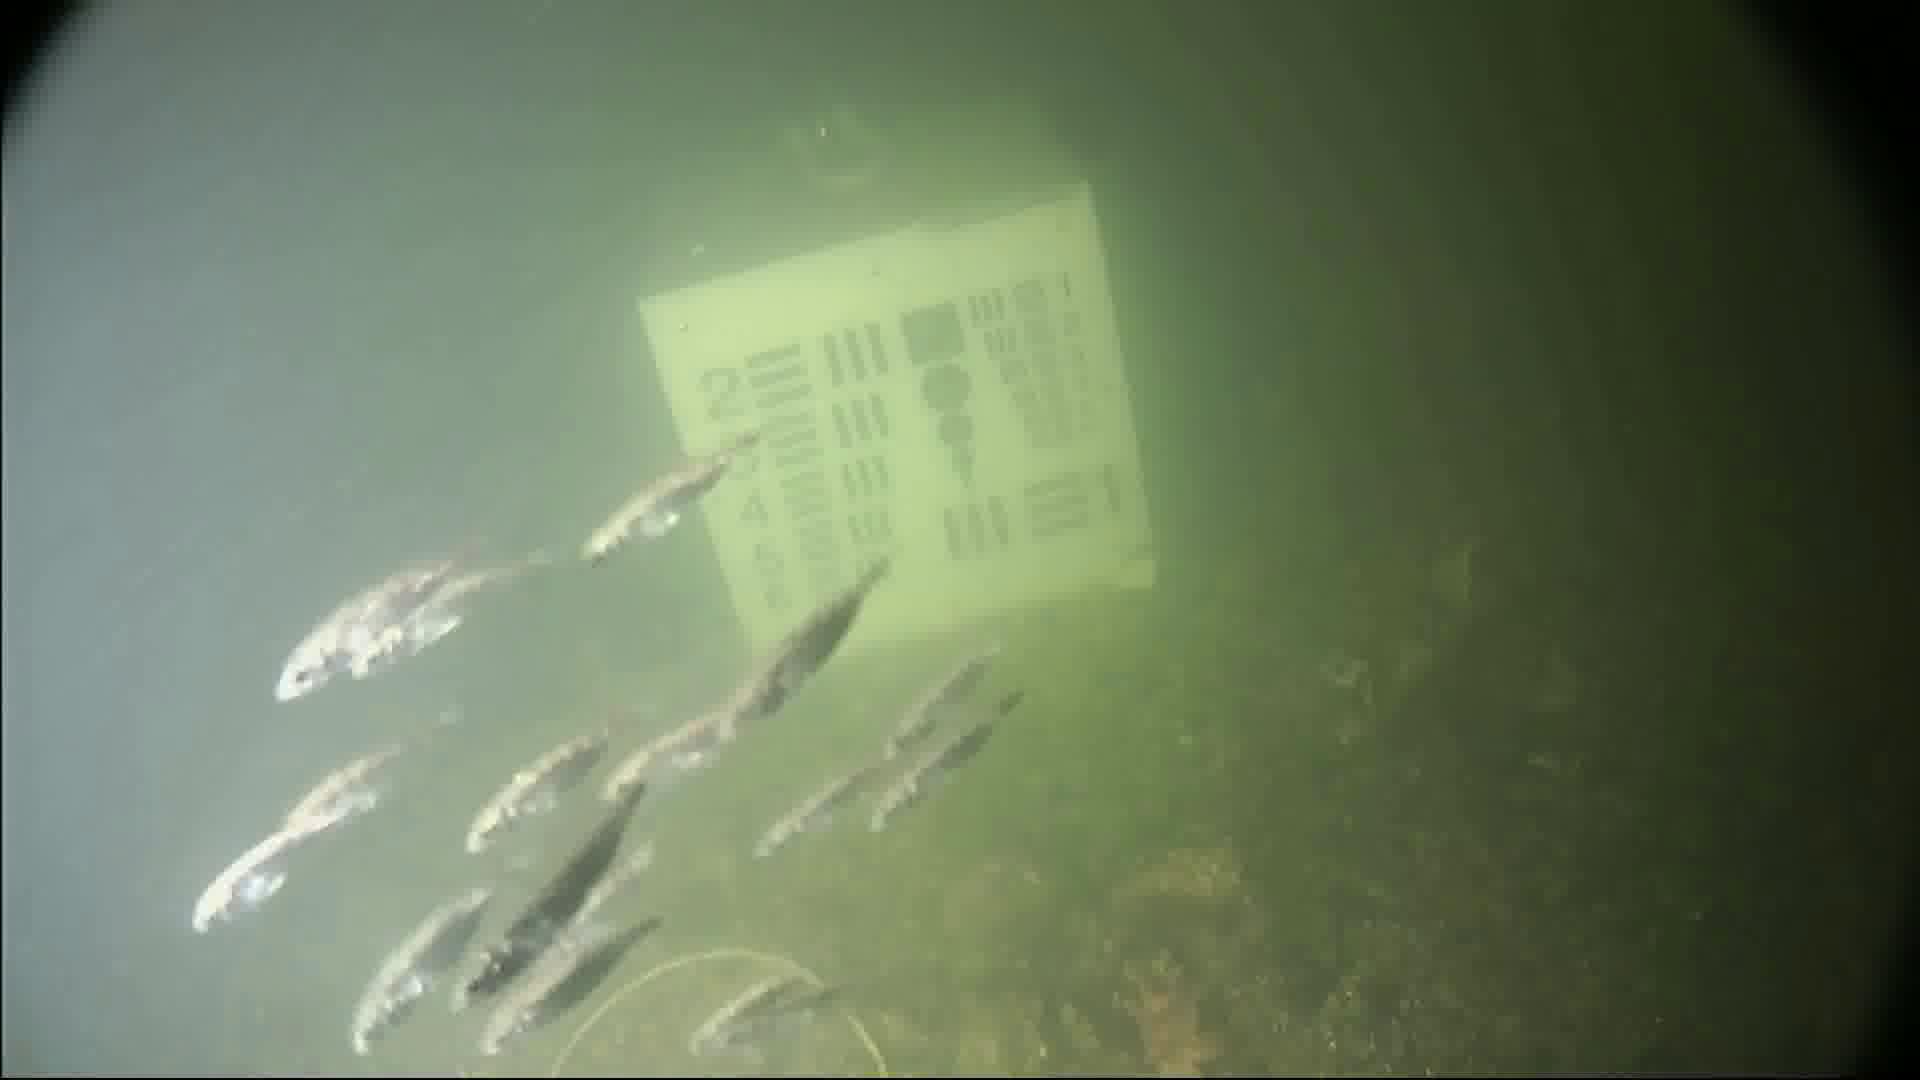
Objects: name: small_fish
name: starfish